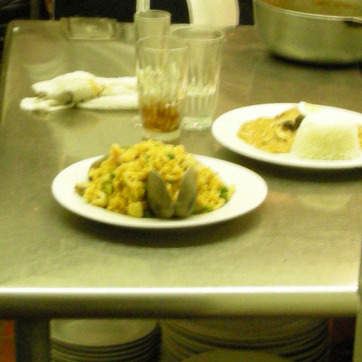
Material: food